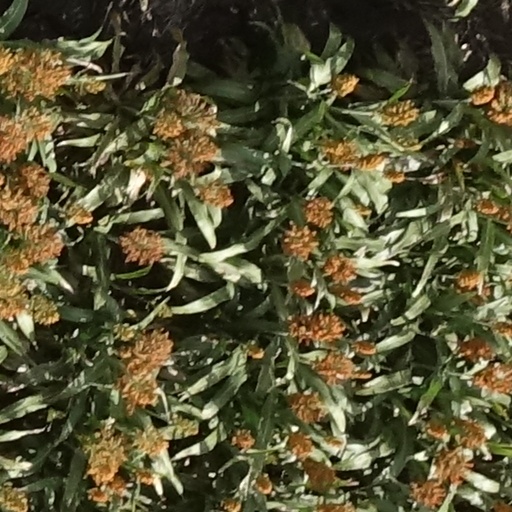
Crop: sorghum